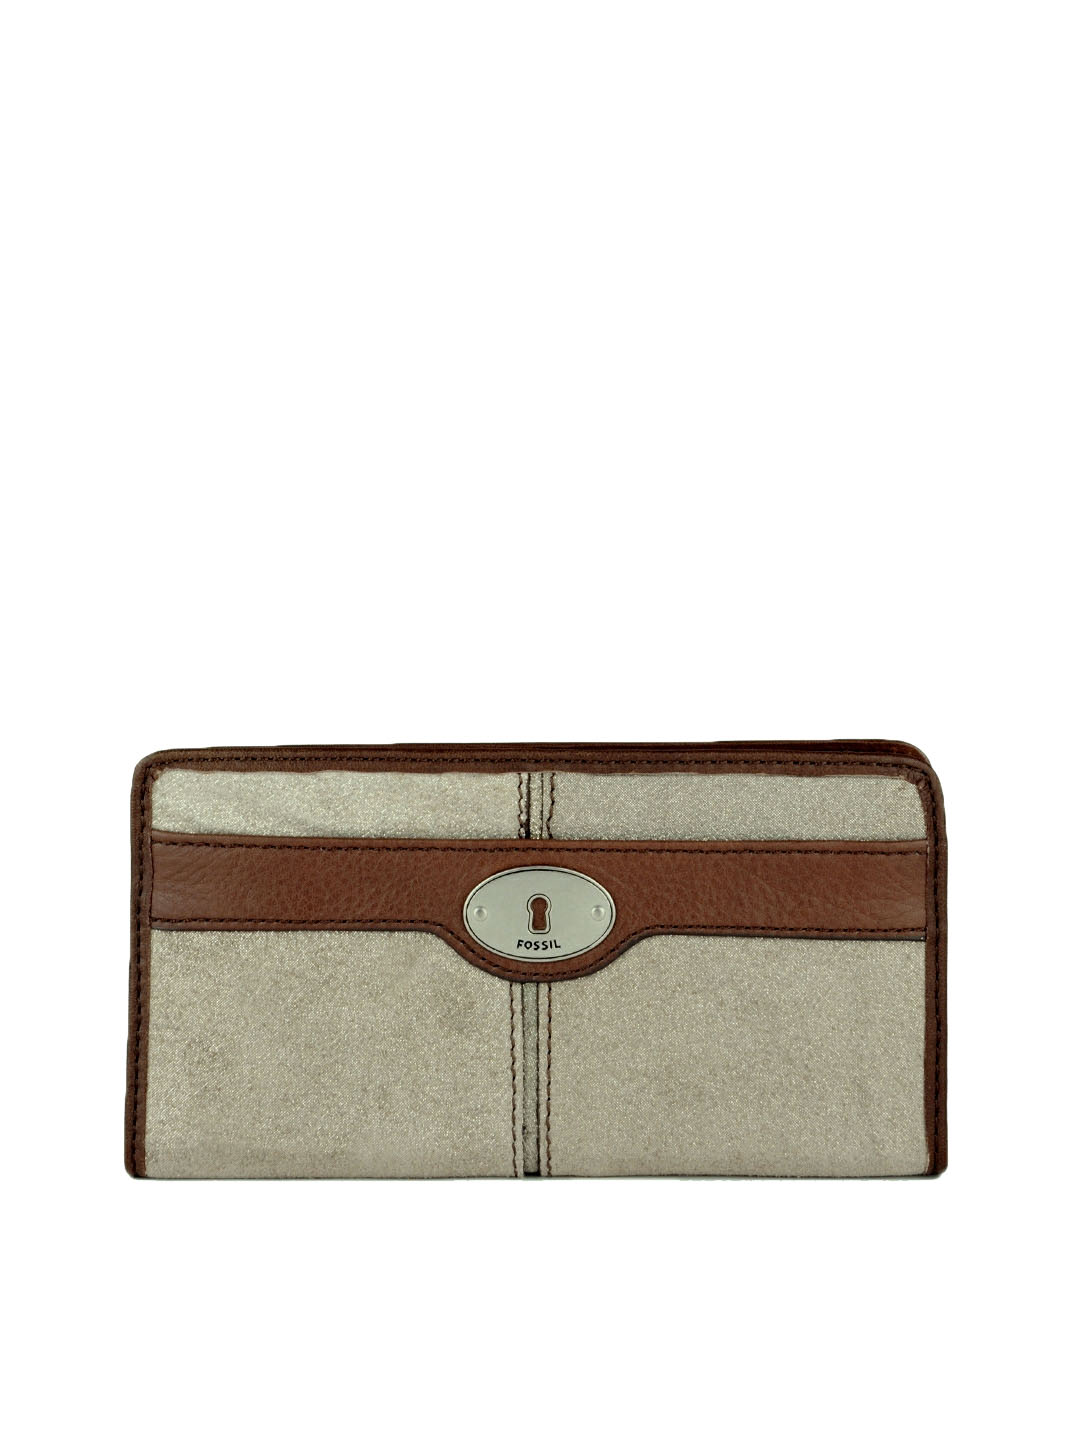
Fossil Women Silver Wallet
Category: Accessories / Wallets / Wallets
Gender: Women
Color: Silver
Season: Winter 2016
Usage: Casual